Yokneam Illit

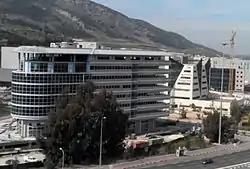
Startup Village high-tech park in Yokneam Illit

Yokneam's industrial parks are home to more than 100 high-tech companies with exports of approximately 5 billion US dollars annually. Companies specialize in a wide range of technologies, including semicondcutors, biotechnology, pharmaceuticals and medical devices. These include Intel, Panasonic Avionics Corporation, Medtronic, Given Imaging, Naiot Venture Accelerator, Mellanox Technologies, Marvell Technology Group, Biosense Webster and Lumenis. An additional high-tech park, Mevo Carmel Jewish-Arab Industrial Park, is already underway that will be a joint venture of Yokneam Illit, Megiddo Regional Council and the Druze villages of Daliyat al-Karmel and Isfiya.